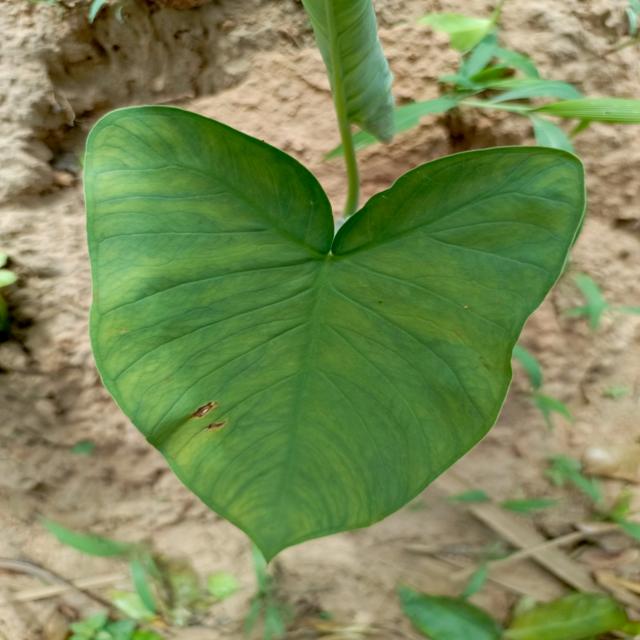
Label: Early_Blight